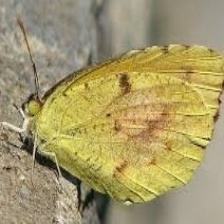
Species: SLEEPY ORANGE
Butterfly family (ImageNet category): sulphur_butterfly